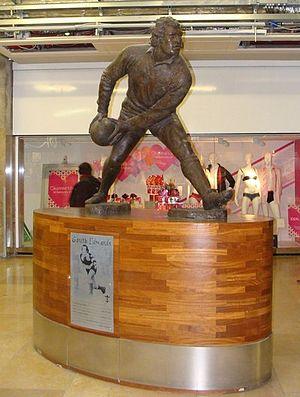
Le rugby à XV, aussi appelé rugby union dans les pays anglophones, qui se joue par équipes de quinze joueurs sur le terrain avec des remplaçants, est la variante la plus pratiquée du rugby, famille de sports collectifs, dont les spécificités sont les mêlées et les touches, mettant aux prises deux équipes qui se disputent un ballon ovale, joué à la main et au pied.
Gareth Owen Edwards, né le 12 juillet 1947 à Pontardawe, est un joueur gallois de rugby à XV, évoluant au poste de demi de mêlée. Il est considéré par beaucoup comme le meilleur joueur de l'histoire du rugby, l'équivalent de Pelé en football. Il fait partie de l'équipe du pays de Galles, qui remporte sept Tournois dont trois Grand Chelems durant les années 1970. Gareth Edwards joue 53 fois consécutivement pour son équipe nationale sur une période de douze ans.
Au rugby à XV, le demi de mêlée est l'un des quinze postes habituels d'une équipe. Avec le demi d'ouverture, il est l'un des deux joueurs composant la « charnière », qui relie les avants aux trois-quarts.